Shankar Subbanarasayya Mantha

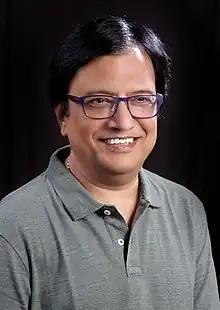

Shankar Subbanarasayya Mantha (born in Mumbai, Maharashtra) is an Indian academic, engineer, and higher education administrator. He is the founding Chancellor and President of Ramdeobaba University (RBU), a private university in Nagpur established in 2024. Mantha previously served as Chairman of the All India Council for Technical Education (AICTE) (2009–2015) and held senior leadership roles at AICTE. He is an adjunct professor at the National Institute of Advanced Studies, Bangalore. His other roles include former president of the National Board of Accreditation, deputy vice-chancellor of SNDT Women's University in Mumbai, and chancellor of KL University. He has also led the MahaPreit Start-Up Knowledge Centre (MSKC), chaired the National Technical Committee on Cyber Safety and Security Standards, and worked as an accredited arbitrator with the Indian Institute of Arbitration and Mediation.